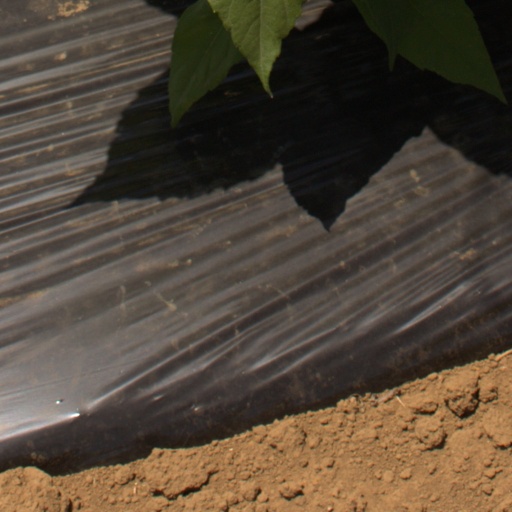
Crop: Jerusalem artichoke